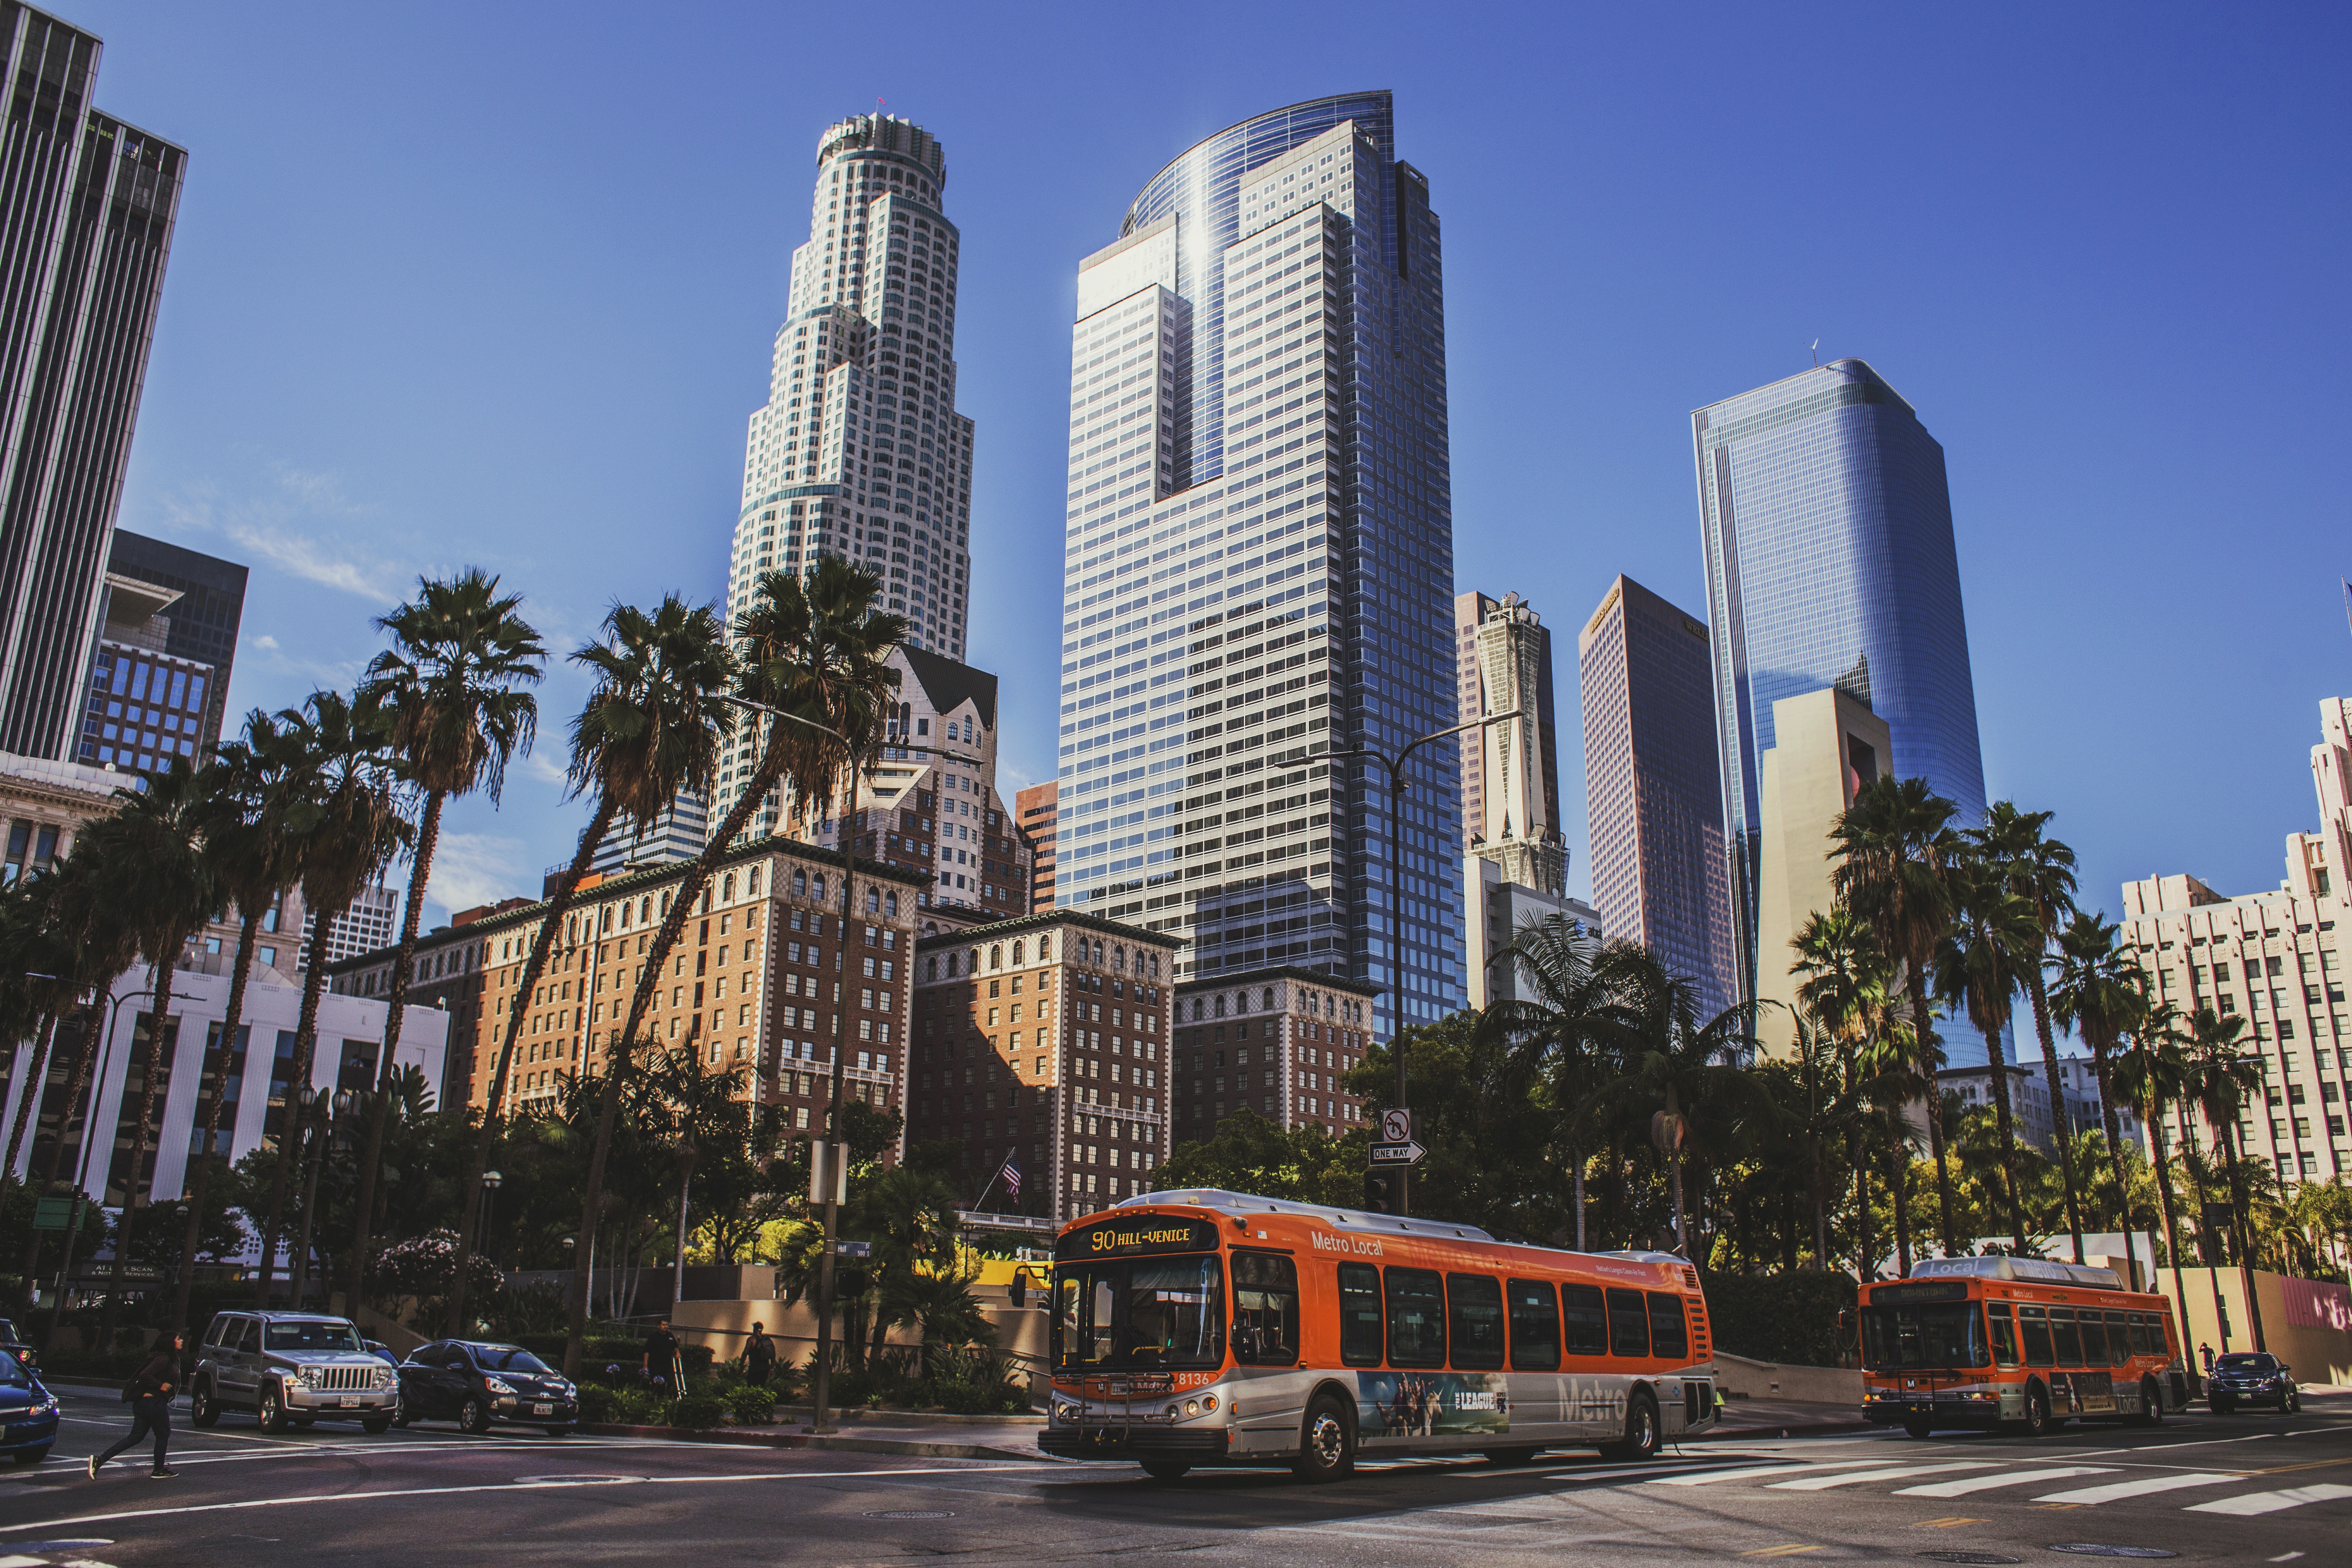
architecture, skyline, city, skyscraper, urban, cityscape, downtown, plaza, landmark, metropolitan, modern, tower block, bus, district, skyscrapers, buildings, palm trees, metropolis, condominium, neighbourhood, urban area, residential area, human settlement, metropolitan area